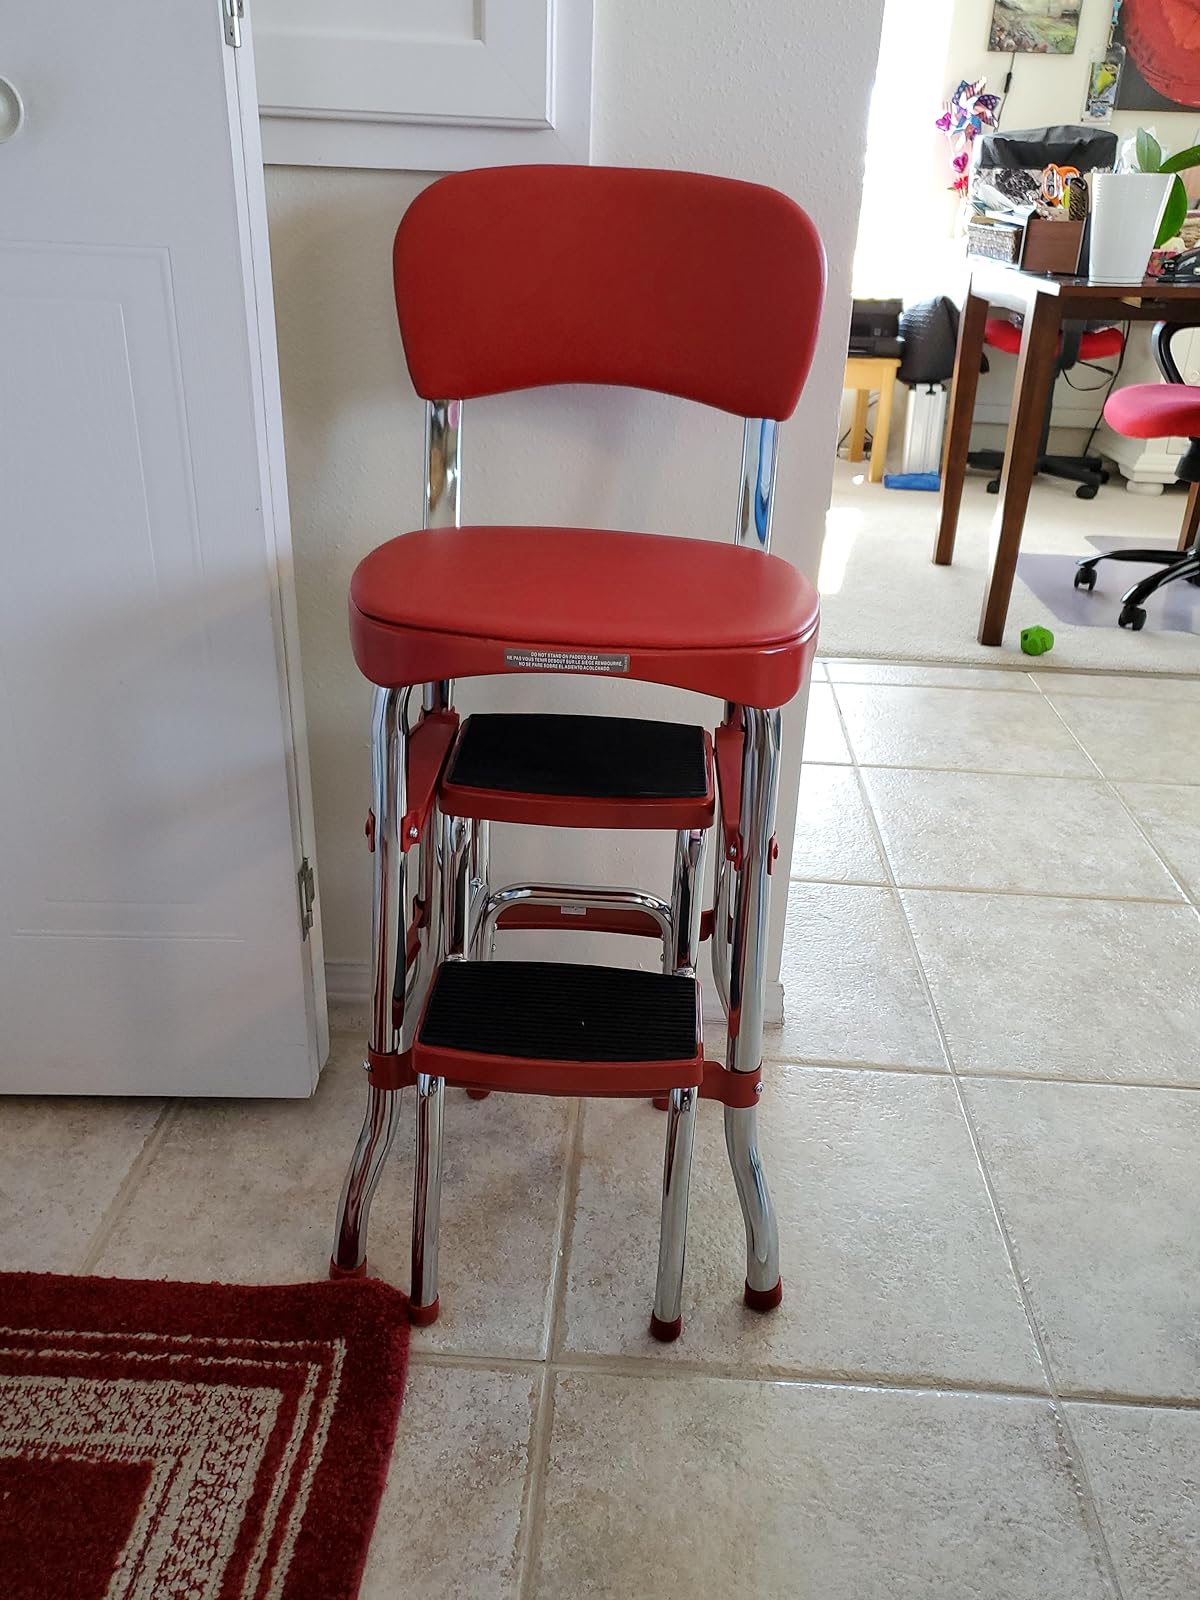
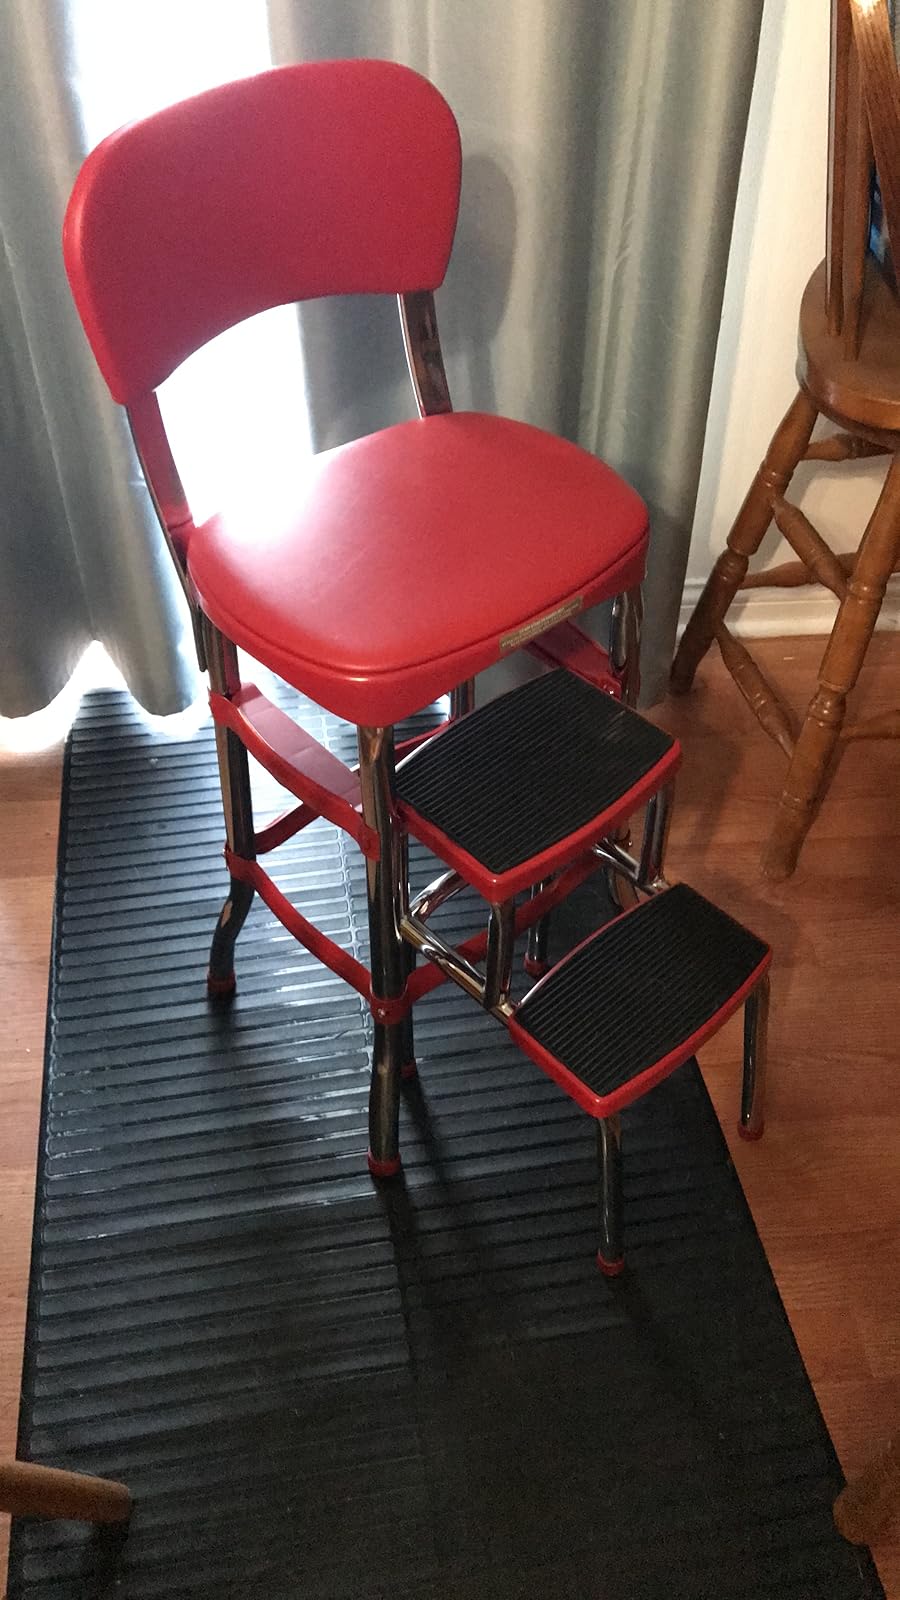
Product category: items_chair
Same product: yes